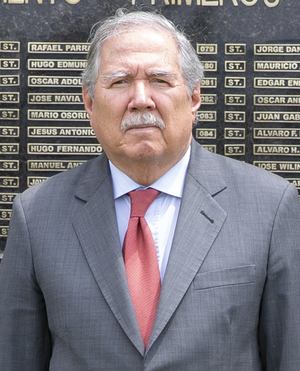
Guillermo Botero Nieto, né le 9 avril 1948 à Bogota, est un avocat, un homme d'affaires et un homme politique colombien. Il occupe le poste de ministre de la Défense nationale sous la présidence d'Iván Duque.